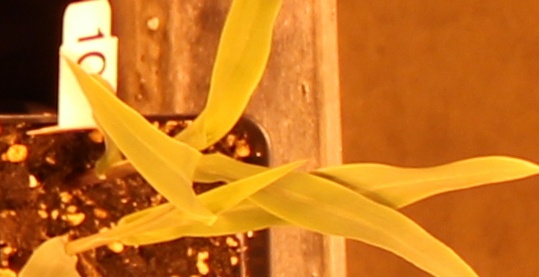
Label: Corn